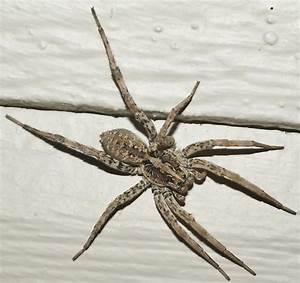
Label: ragno